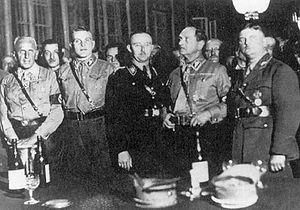
Edmund Heines est un membre du parti nazi, Obergruppenführer dans la SA et député au Reichstag, né le 21 juillet 1897 à Munich où il est mort assassiné le 30 juin 1934.